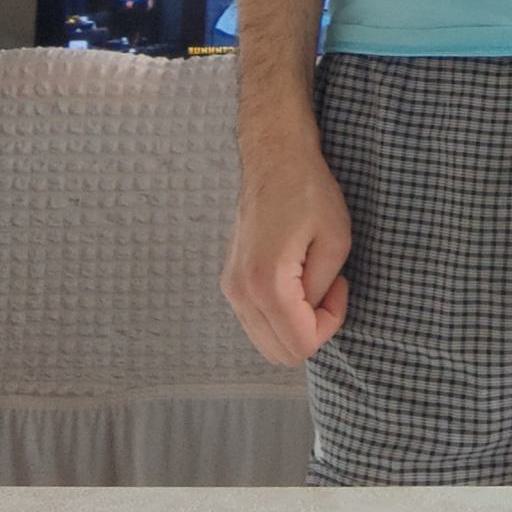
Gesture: no_gesture